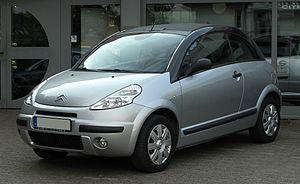
La Citroën C3 Pluriel est la version cabriolet de la C3 lancée en mai 2003. Elle peut être transformée en découvrable, pick-up ou spider. Les Pluriel sont produites uniquement à Madrid.
Citroën C3 est le nom donné depuis 2002 aux voitures polyvalentes développées par le constructeur français Citroën.